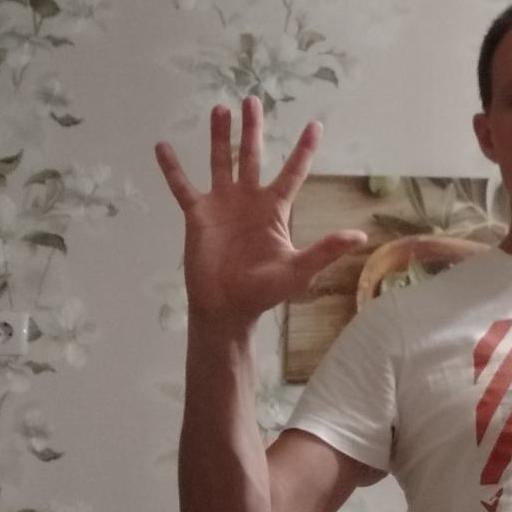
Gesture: palm